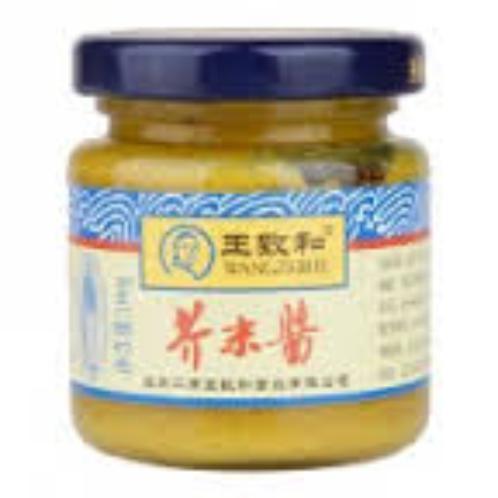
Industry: Food